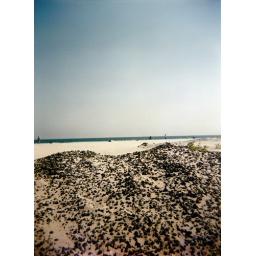
The rocks in the sand are a former slab reduced to pebbles by Hurrican Ivan